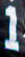
Number: 1